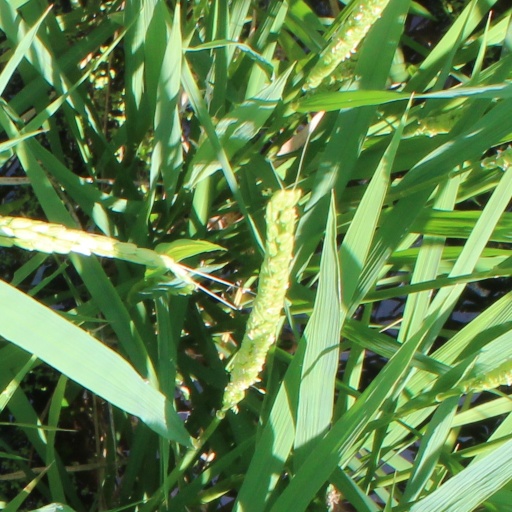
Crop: rice